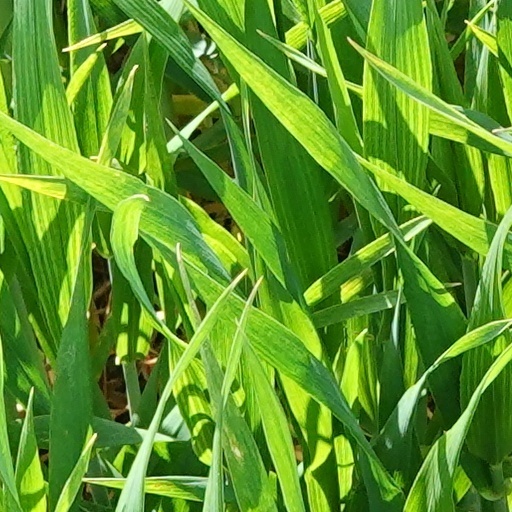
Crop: wheat